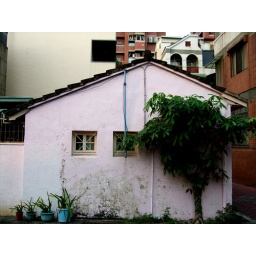
pink house in a samll alley